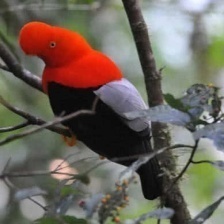
Species: COCK OF THE  ROCK
Scientific name: RUPICOLA